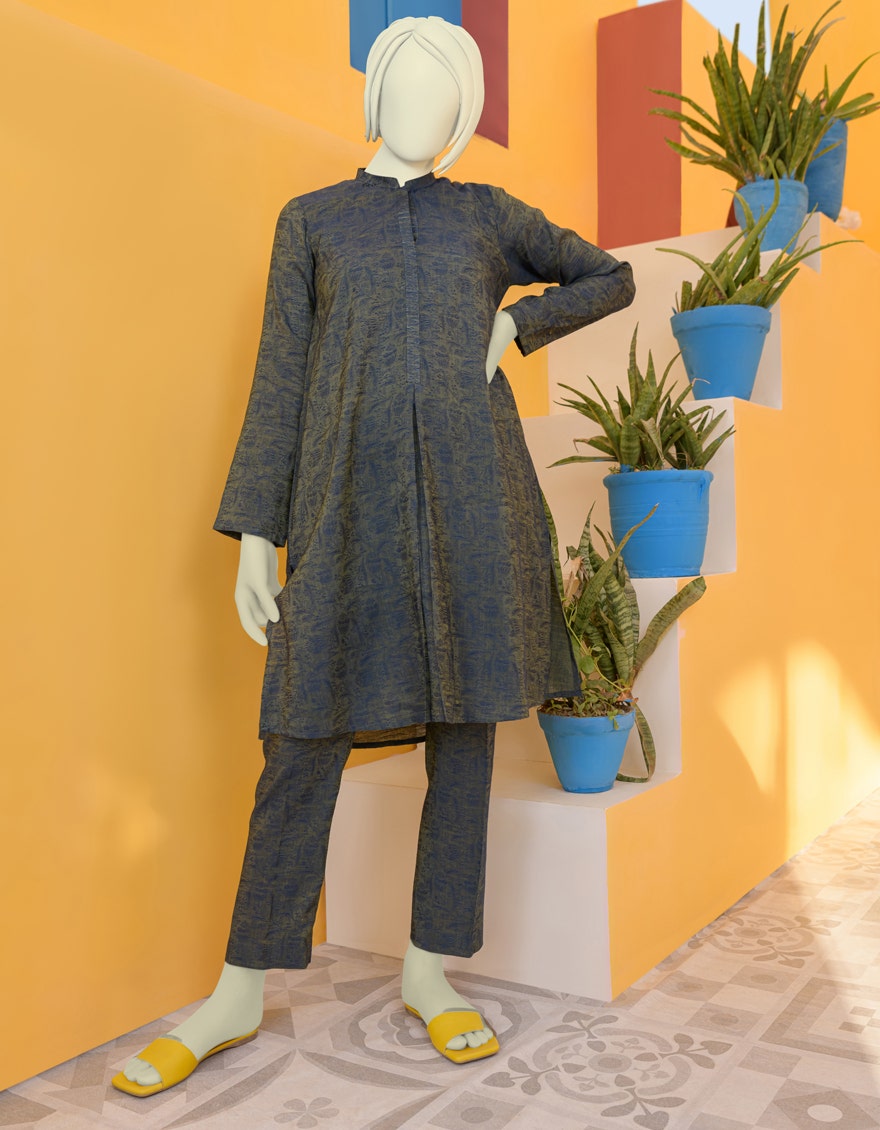
navy kashmir print tunic pants